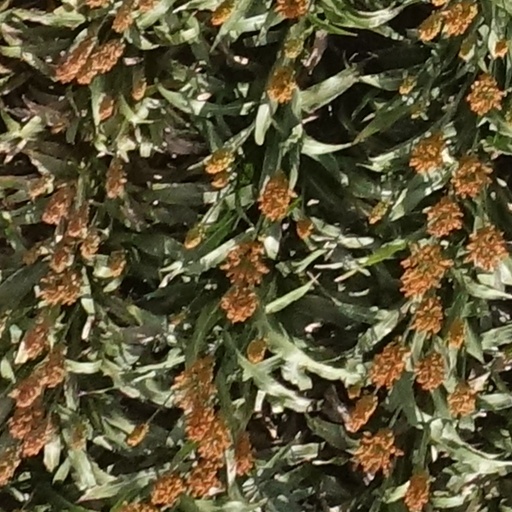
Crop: sorghum